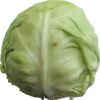
Label: Cabbage white 1